Abdel Mohsin Al-Qattan

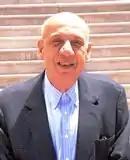
Abdel Mohsin Al-Qattan

Abdel Mohsin Al-Qattan (5 November 1929 - 4 December 2017) was a Palestinian businessman and politician.